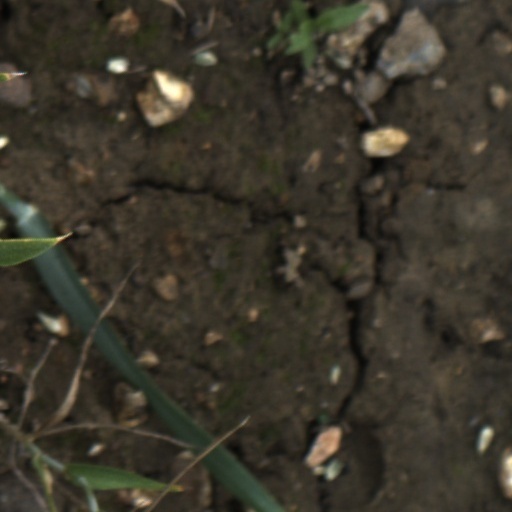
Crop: wheat